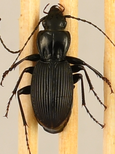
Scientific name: Pterostichus lachrymosus
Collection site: Mountain Lake Biological Station NEON (MLBS), plot MLBS_010